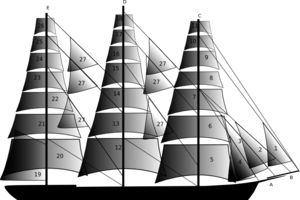
Mesanmast
En tremaster. Mesanmasten er markeret med E
En mesanmast er i skibsterminologi betegnelsen for den agterste mast på et flermastet skib.